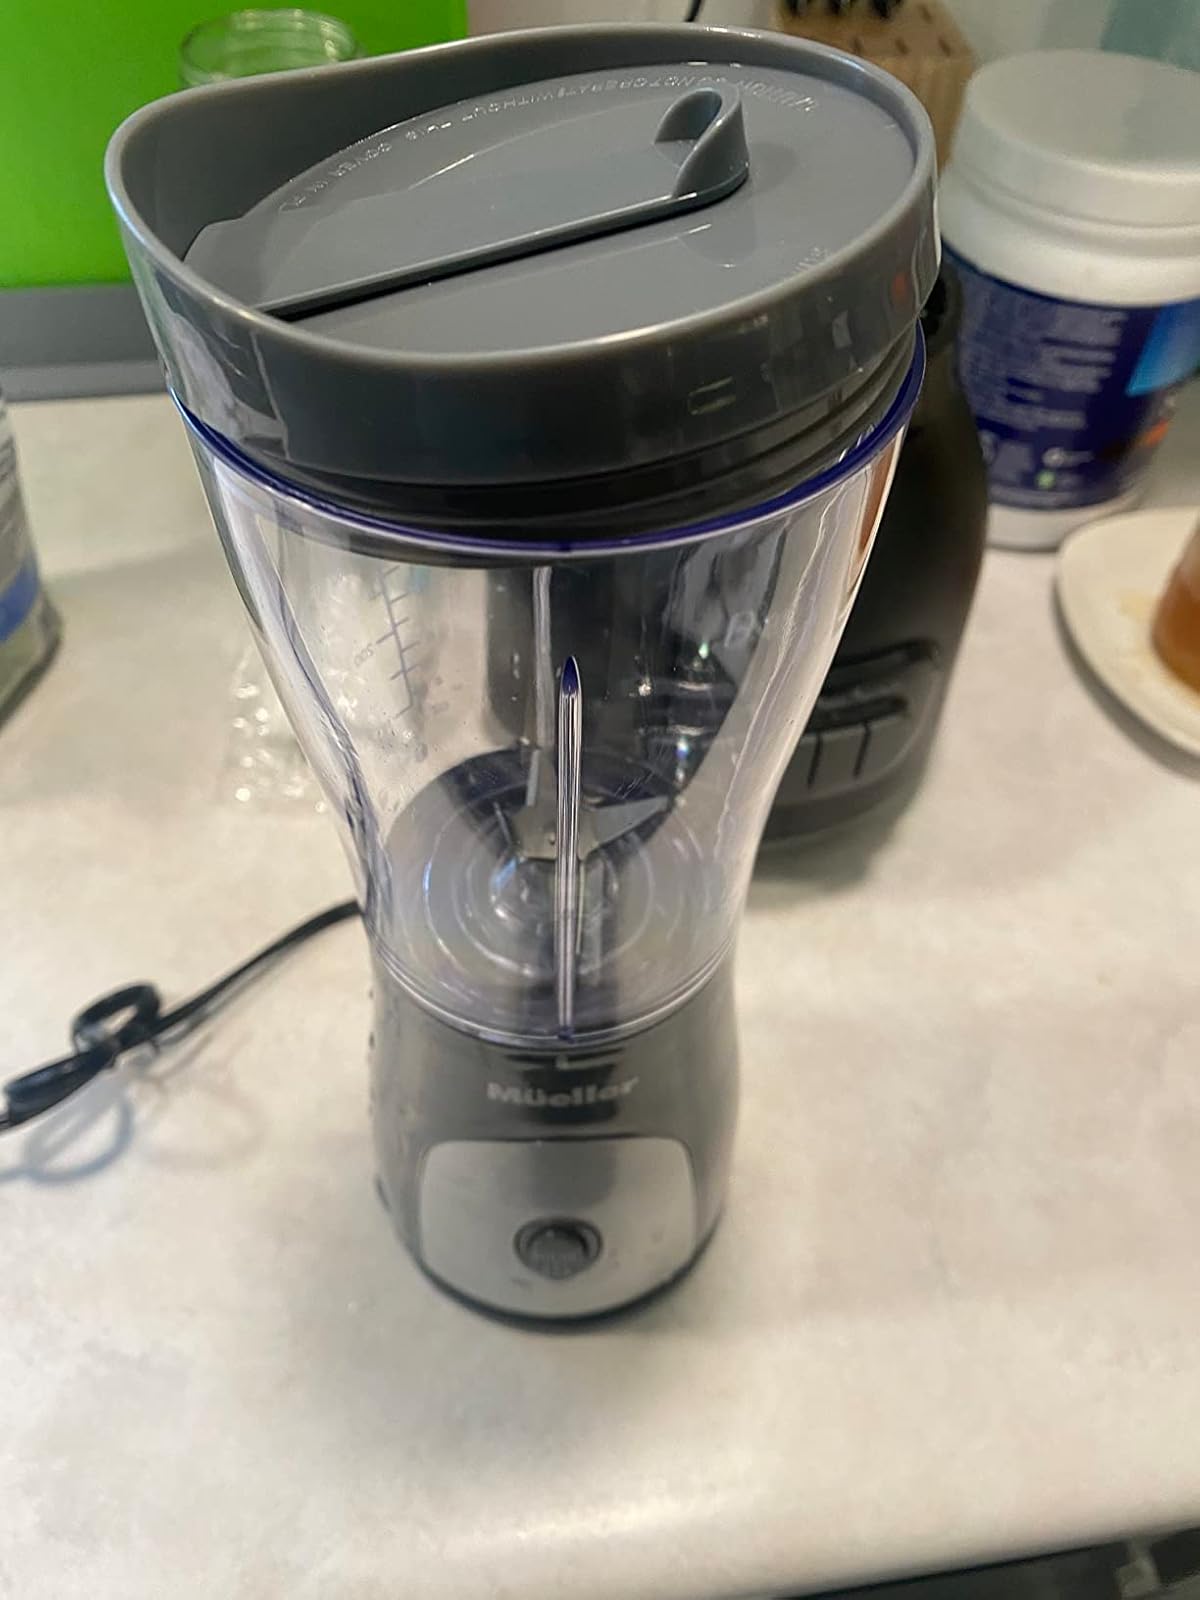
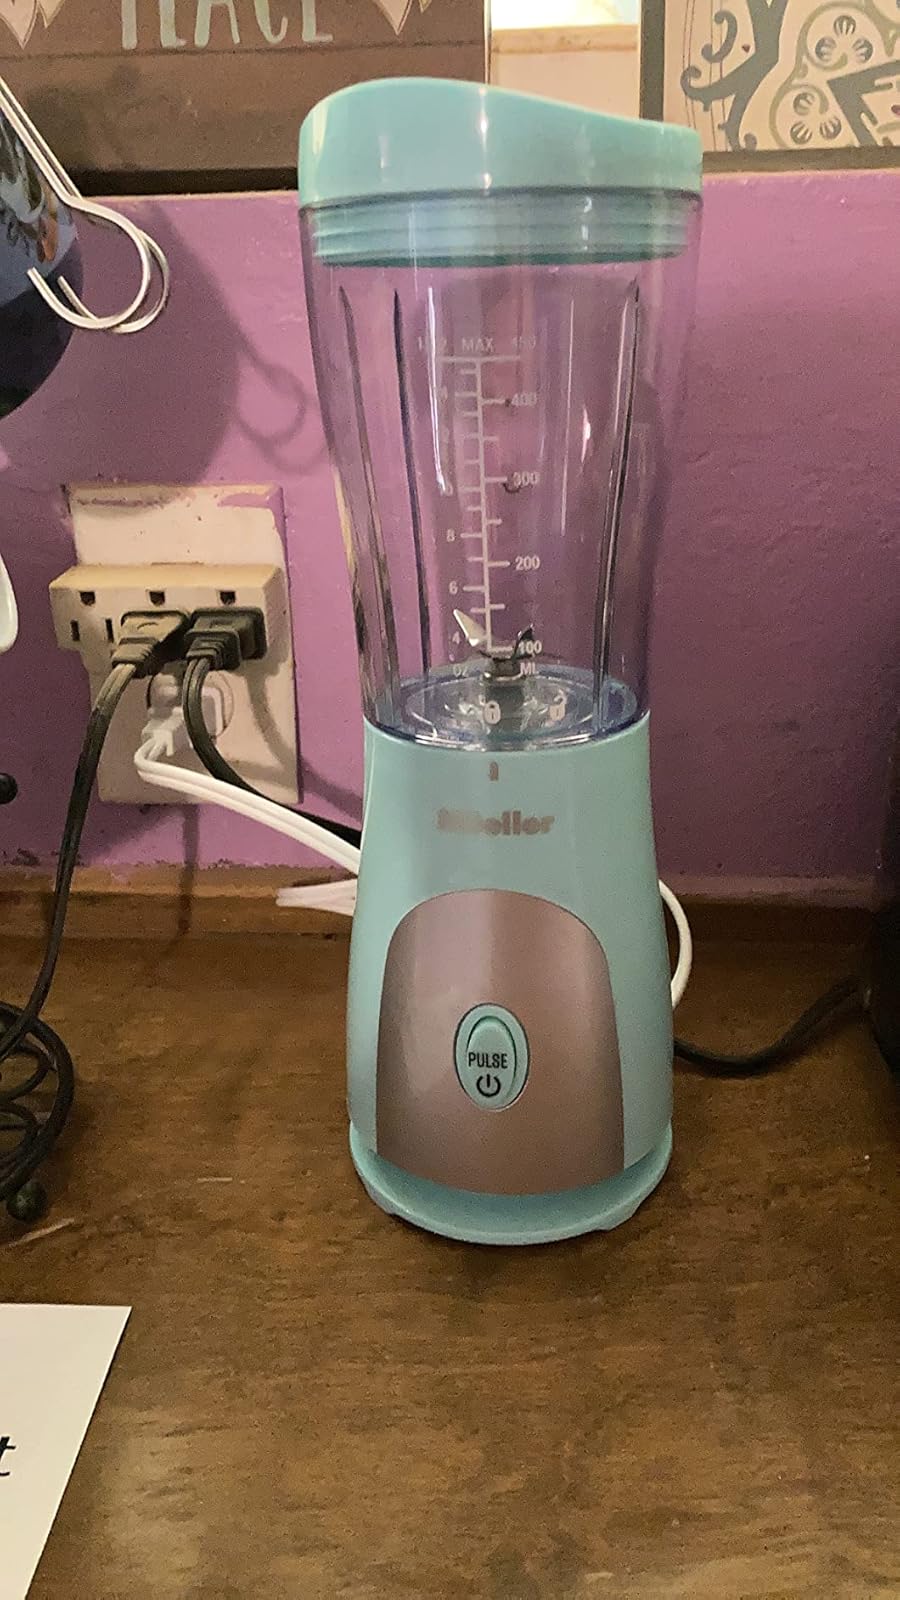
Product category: items_blender
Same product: no